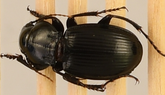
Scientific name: Cyclotrachelus torvus
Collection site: Northern Great Plains Research Laboratory NEON (NOGP), plot NOGP_007